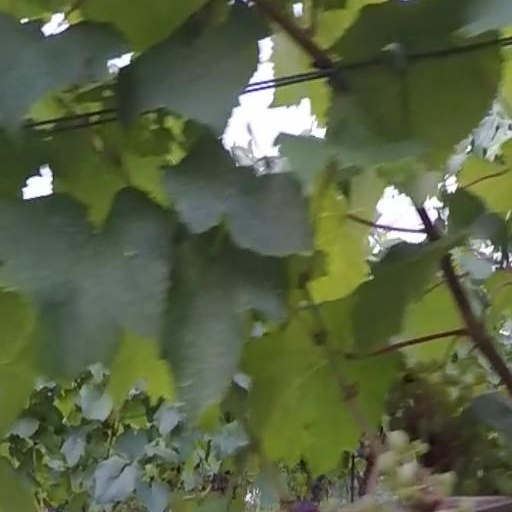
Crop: grape